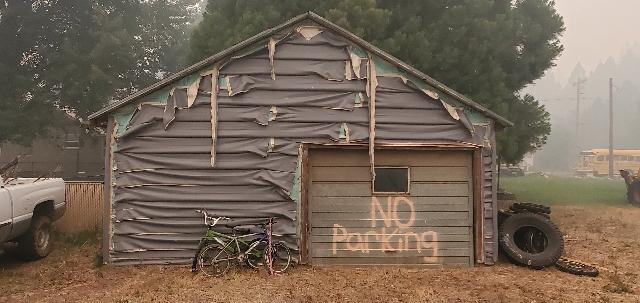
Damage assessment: affected